Thakur Bhojraj

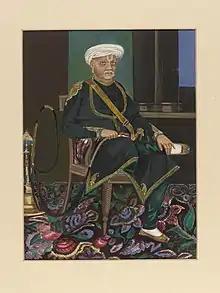
Portrait of Thakur Bhojraj by Gopal,

Rao Shri Bhojraj Singh Ji Saheb, was born in 1567 (Bhadwa Sudi 11, samwat 1624), Rao Bhojraj Ji was the ruler of Udaipurwati from 1621 to 1640. (Barau)